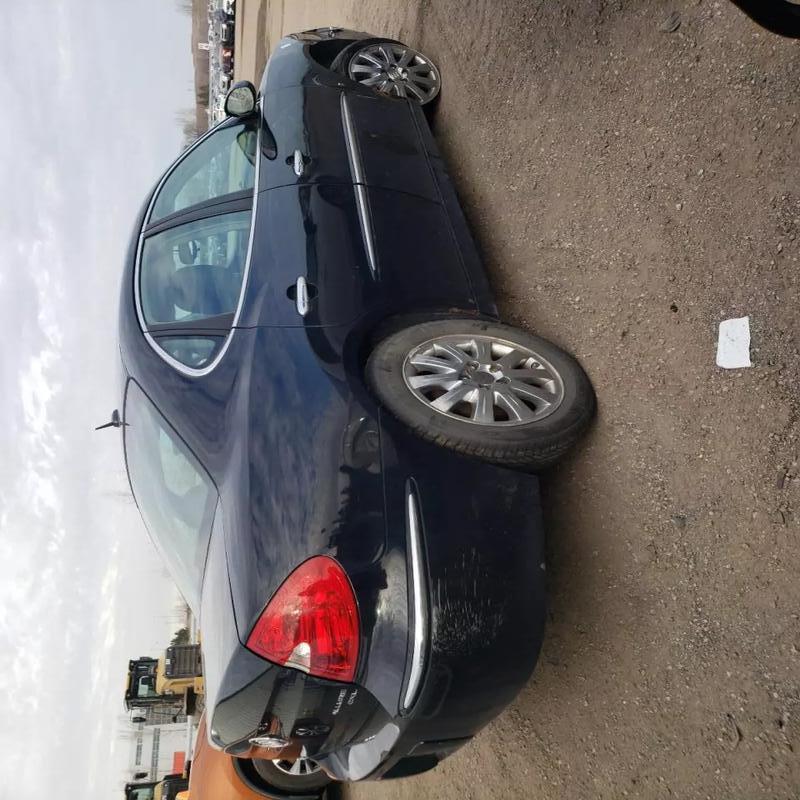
Aucun dommage détecté.
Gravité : aucun